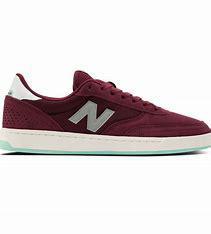
Brand: New
Model: Balance New Balance Numeric 440